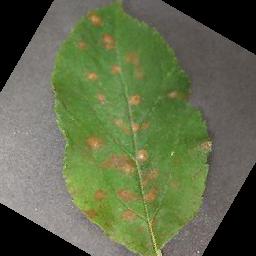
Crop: apple
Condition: cedar_rust